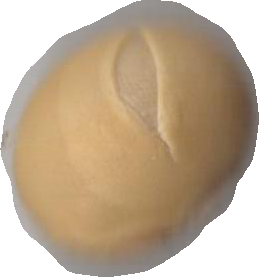
Variety: Dega